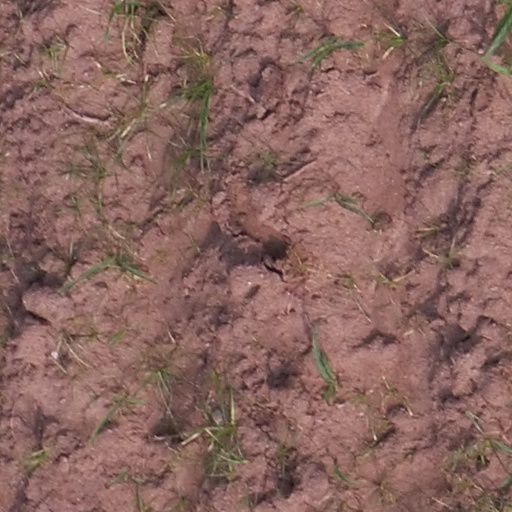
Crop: maize; corn